Porto Velho

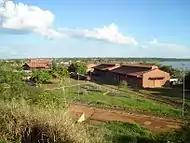
Estrada de Ferro Madeira Mamoré em Porto Velho, Rondônia, Brasil.

The railway complex is located the Museum of Railroad Madeira-Mamore, in the city center. Within it lies the State Museum, with abundant material on archeology, ethnology and Mineralogy.